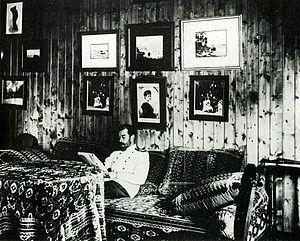
Nicolas II, né Nikolaï Aleksandrovitch Romanov le 6 mai 1868 au palais de Tsarskoïe Selo et exécuté sommairement avec toute sa famille le 17 juillet 1918 à Iekaterinbourg, est connu comme le dernier empereur de Russie, également roi de Pologne et grand-duc de Finlande, de la dynastie des Romanov.